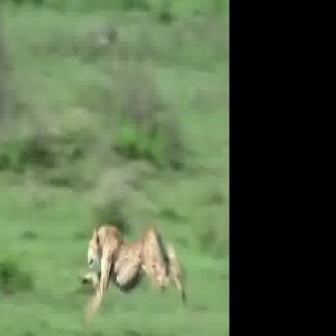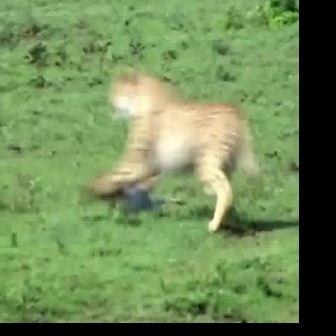
  Please identify the target specified by the bounding box [76,219,187,330] in the first image and locate it in the second image. Return the coordinates in [x_min,y_min,x_max,y_max] format.
Answer: [90,66,262,237]